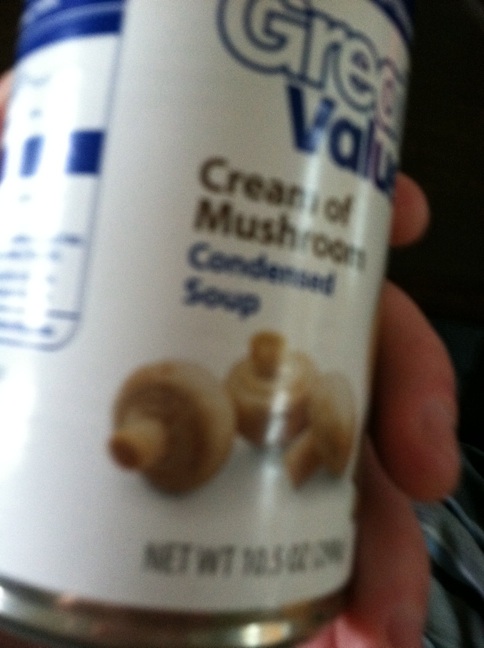Question: What kind of soup is this?
Answer: cream mushroom